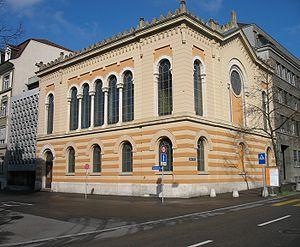
C'est probablement à l'époque romaine que les premiers Juifs sont arrivés en Suisse mais des communautés juives ne sont attestées sur le territoire de la Suisse actuelle que depuis le XIIIᵉ siècle. Après avoir été chassés du pays du XVᵉ au XIXᵉ siècle, les Juifs obtiennent la citoyenneté suisse à part entière en 1874. Les communautés juives se monteraient en 2015 à 17 500 personnes environ, essentiellement représentées dans les trois plus grandes villes du pays que sont Zurich, Genève et Bâle.